Santos Basin

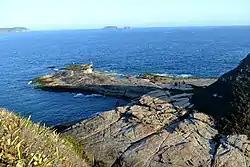
The northern edge of the basin is formed by the Cabo Frio High, extending southeastward from Cabo Frio at the coast.

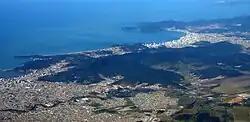
Itajaí (left) and Balneario Camboriú (right) at the southern edge of onshore Santos Basin

The Santos Basin is an approximately large mostly offshore sedimentary basin. It is located in the south Atlantic Ocean, some southeast of Santos, Brazil. The basin is one of the Brazilian basins to have resulted from the break-up of Gondwana since the Early Cretaceous, where a sequence of rift basins formed on both sides of the South Atlantic; the Pelotas, Santos, Campos and Espírito Santo Basins in Brazil, and the Namibia, Kwanza and Congo Basins in southwestern Africa.